History of schools in Scotland

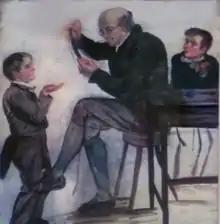
A schoolmaster administering punishment with the tawse

Hospitals continued to be built by benefactors and some of these had very impressive buildings, like that of Robert Gordon's Hospital in Aberdeen, which was designed by William Adam (1689–1748) in the 1730s. Until the late eighteenth century most schools buildings were indistinguishable from houses, but the wealth from the Agricultural Revolution led to a programme of extensive rebuilding. Most schools had a single schoolroom, which could hold up to 80 pupils, were taught by a single schoolmaster. There might be smaller adjoining rooms for the teaching of infants and girls. There was sometimes with a schoolmaster's house in the same style nearby. Many burgh schools moved away from this model of teaching from the late eighteenth century as the new commercial and vocational subjects led to the employment of more teachers. From the 1790s urban schools were often rebuild in a more imposing classical style, from public subscription, or a legacy, and renamed academies.